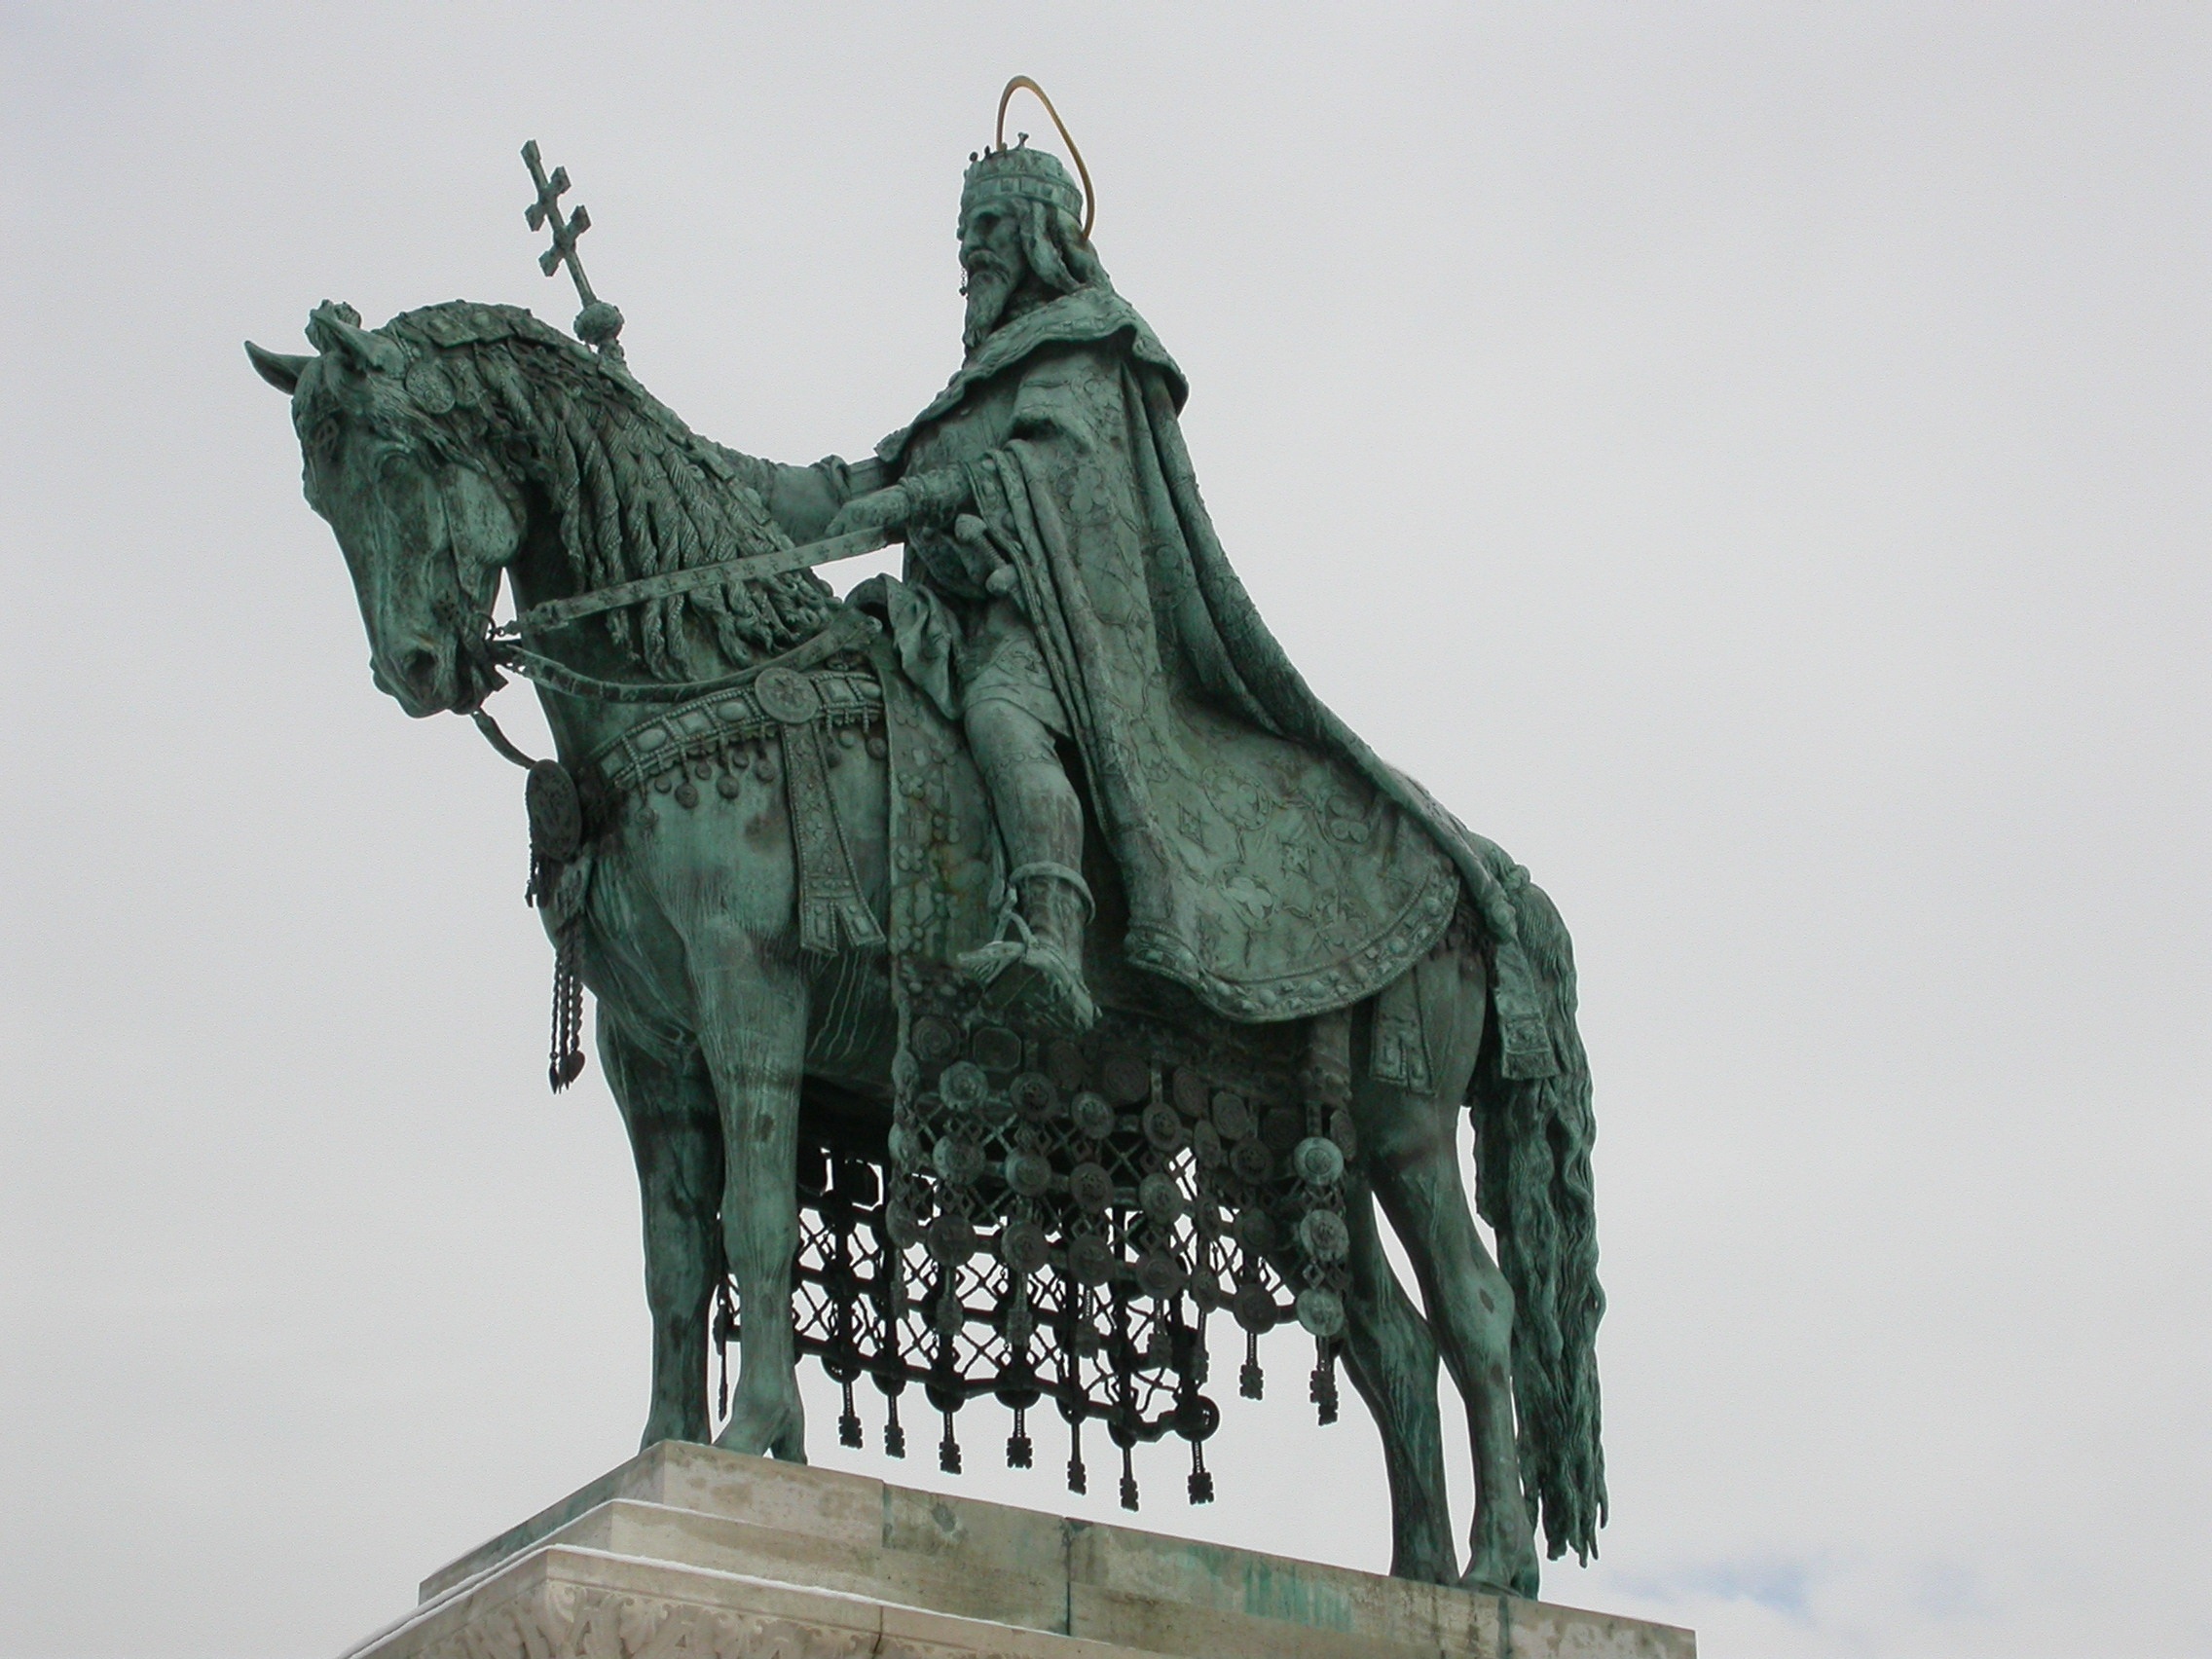
monument, statue, sculpture, art, temple, budapest, bronze sculpture, ancient history, king stephan hungary, castle budapest